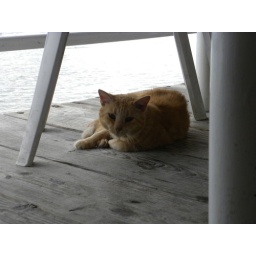
As Anthony Bourdain says &amp;quot;It's a wonderful restaurant if the owner's cat or dog is napping somewhere under a table.&amp;quot;